Capri

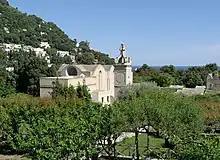
Certosa di San Giacomo, a Carthusian monastery founded in 1363

After the fall of the Western Roman Empire, Capri came under the control of the Duchy of Naples. The island suffered raids by pirates and Saracens. In 866, Emperor Louis II granted the island to the Duchy of Amalfi. In 987, Pope John XV established the Diocese of Capri, initially as a suffragan to the Archdiocese of Amalfi. Capri remained a diocese until 1818, when it was absorbed into the Archdiocese of Sorrento. It is now listed as a titular see.